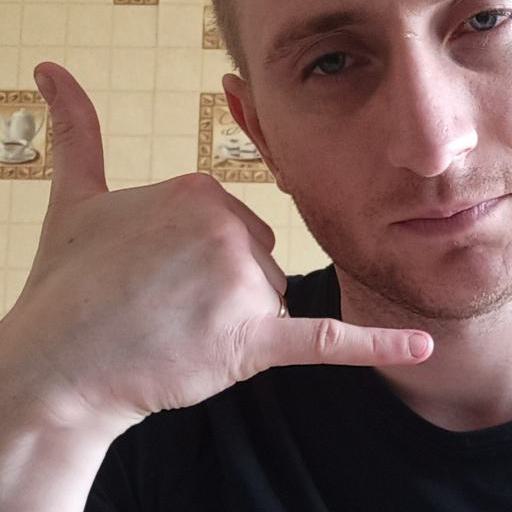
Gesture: call